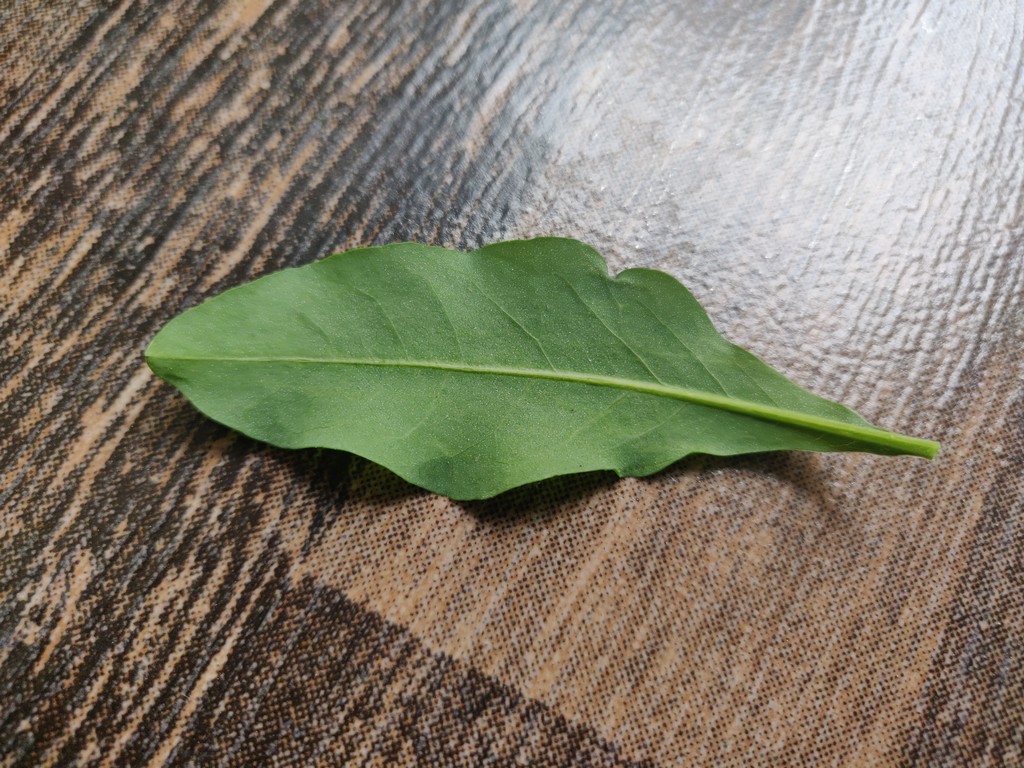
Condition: Healthy
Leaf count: single
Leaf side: back